1922 Oregon Agricultural Aggies football team

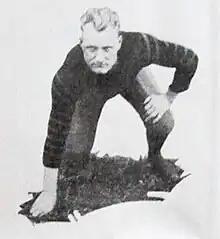
Percy Locey, elected captain of the 1922 OAC Beavers team

The 1922 Oregon Agricultural Aggies football team represented Oregon Agricultural College (OAC)—now known as Oregon State University—as a member of the Northwest Conference and the Pacific Coast Conference (PCC) during the 1922 college football season. In their third season under head coach Dick Rutherford, the Aggies compiled an overall record of 3–4 and outscored their opponents 44 to 42. Oregon Agricultural had a record of 1–2 in Northwest Conference play, placing fifth, and 1–3 against PCC opponents, tying for fifth place. Fullback Gap Powell was the team captain. The team played home games on campus, at Bell Field in Corvallis, Oregon.